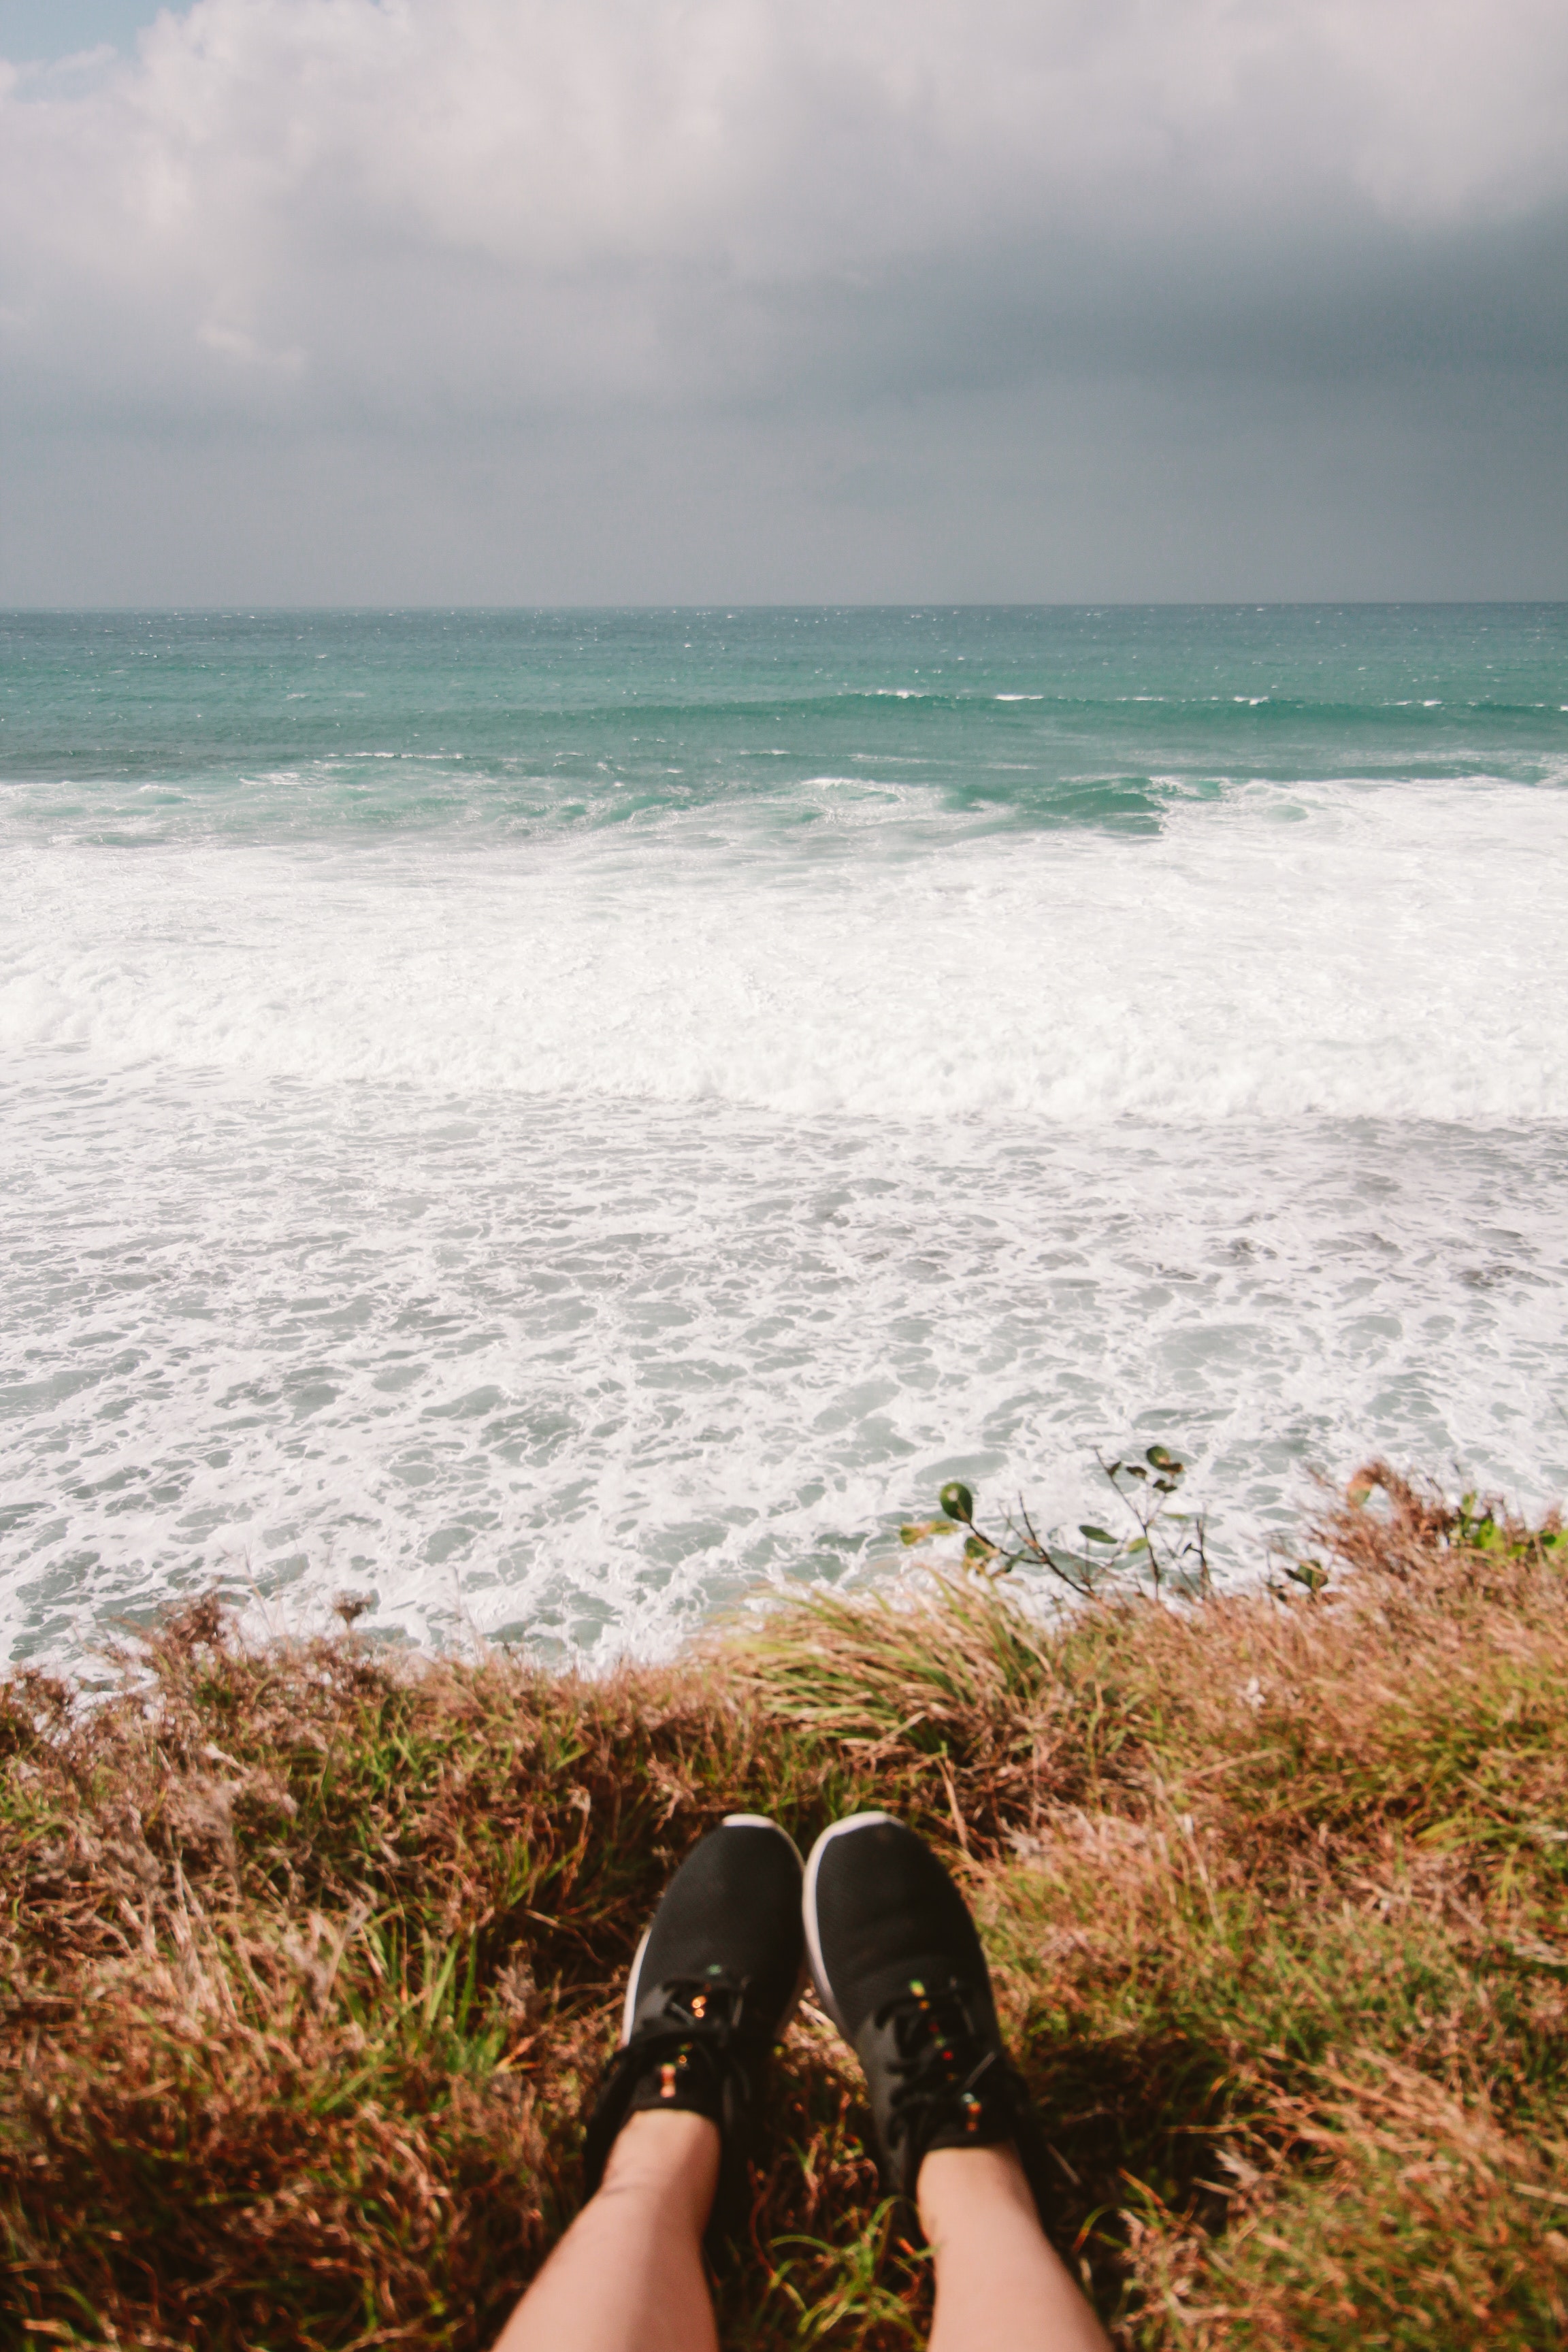
sea, grass, ocean, sky, beach, footwear, summer, leg, coast, shore, vacation, sand, wave, sunlight, cloud, coastal and oceanic landforms, human leg, foot, shoe, photography, wind wave, horizon, plant, tropics, leisure, sandal, bay, tourism